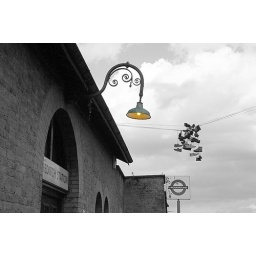
Lamp with shoes hanging on telephone line, Shoreditch Station (in NZ this means there's a tinny house around ;)